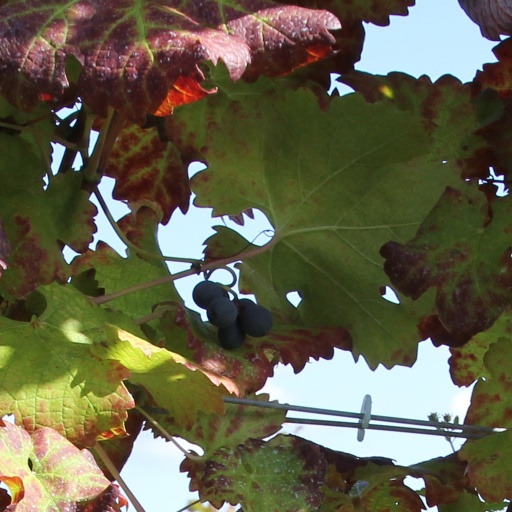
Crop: grape